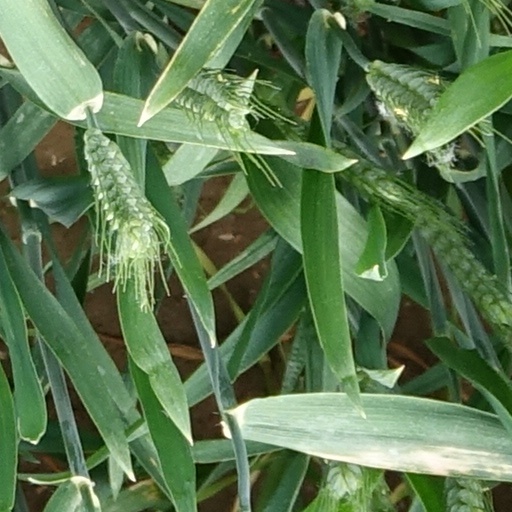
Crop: wheat